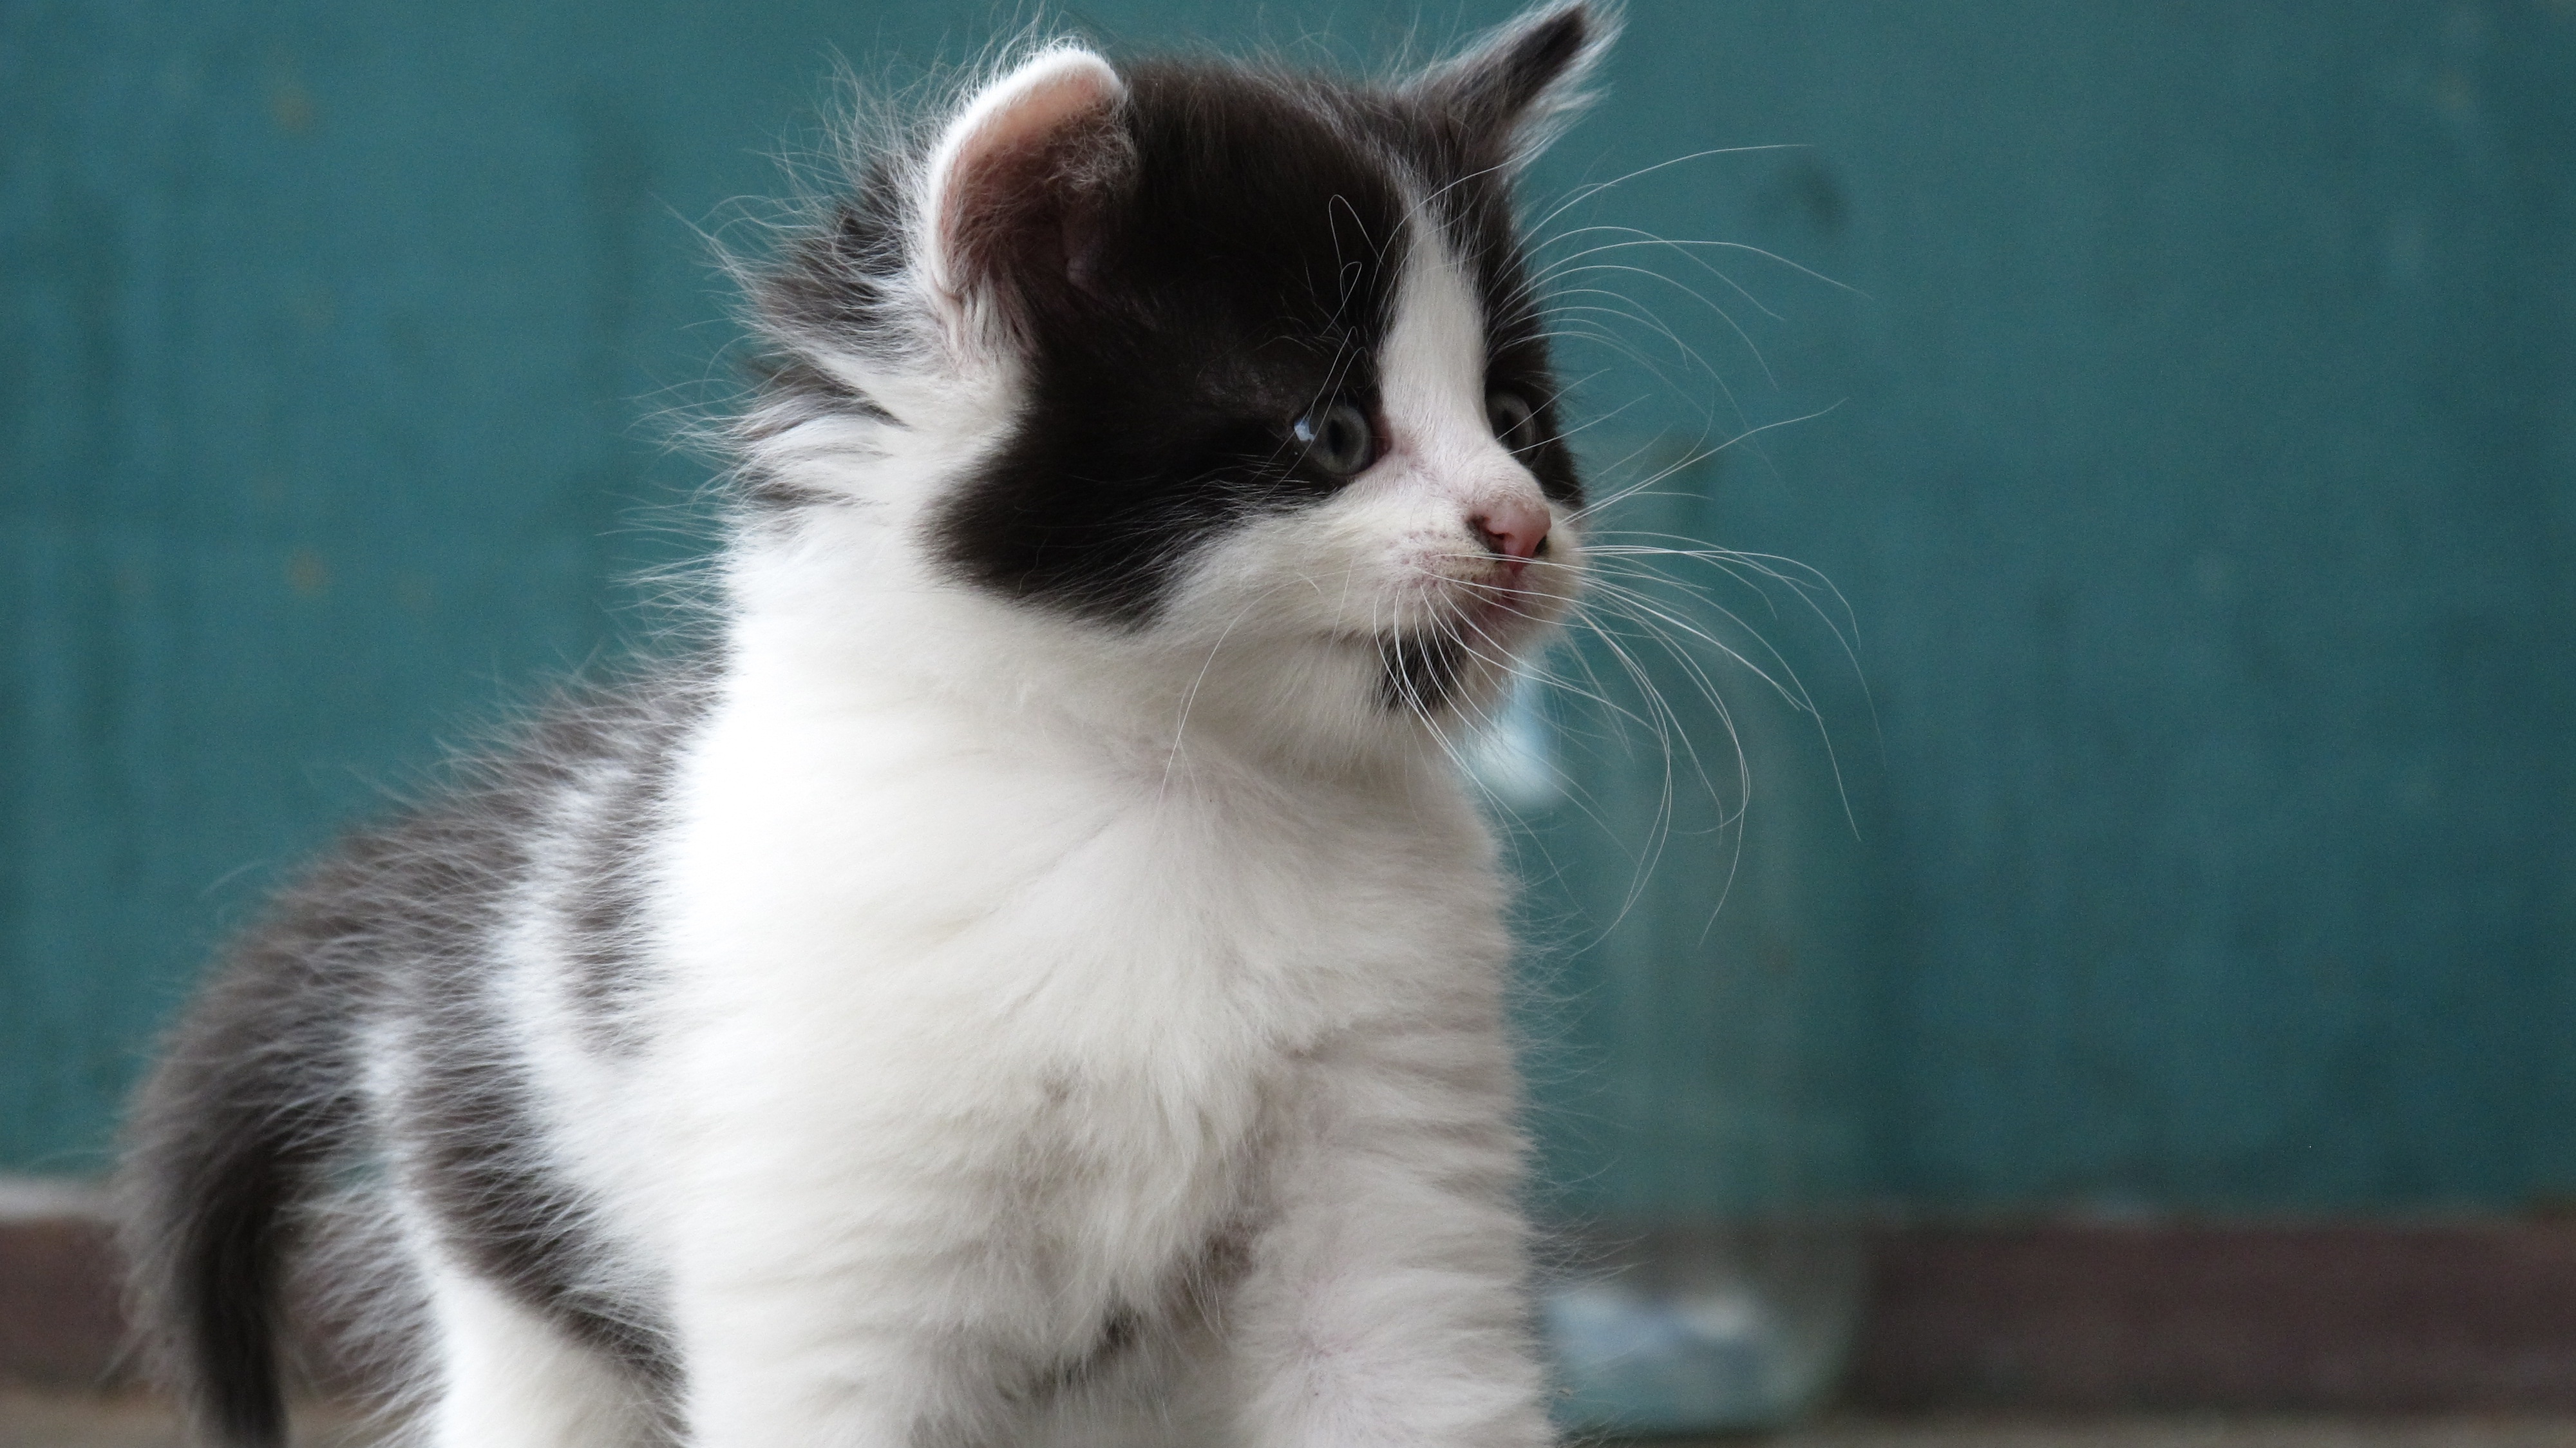
kitten, cat, mammal, whiskers, vertebrate, norwegian forest cat, small to medium sized cats, cat like mammal, carnivoran, domestic short haired cat, domestic long haired cat